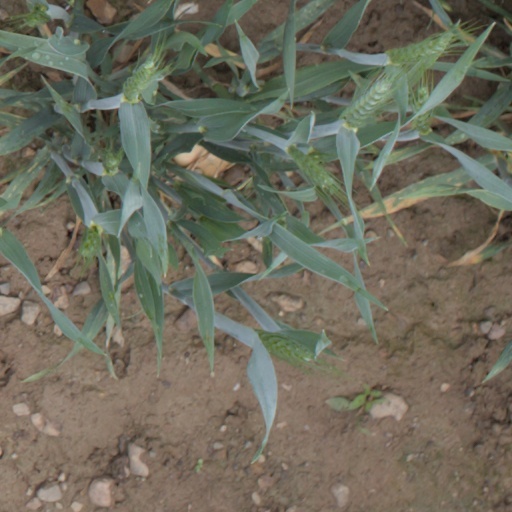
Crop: wheat